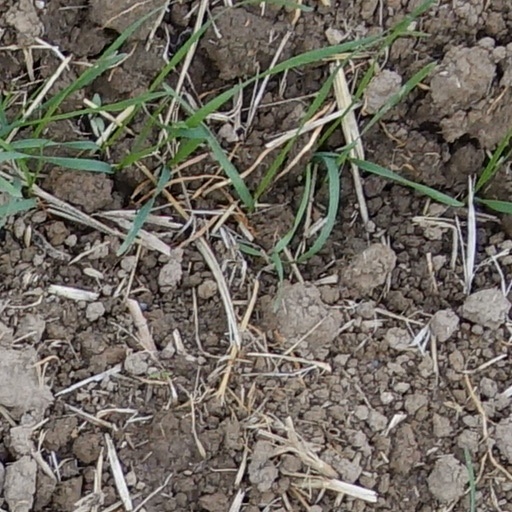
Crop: wheat